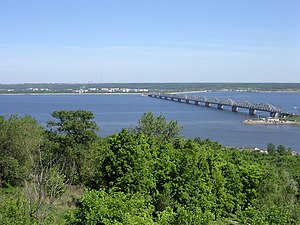
Europas geografi / Floder
Volga nær Ulyanovsk
Europa regnes som et af syv kontinenter, men fysisk er verdensdelen den nordvestlige halvø af den større landmasse kaldt Eurasien. Asien udgør den østlige del af denne sammenhængende landmasse, og alle deler den samme kontinentalsokkel. Uralbjergene i Rusland udgør den østlige grænse mellem Europa og Asien. Den sydøstlige grænse er derimod ikke fastsat. Ofte bliver floderne Ural eller Emba regnet som mulige grænser. Grænsen fortsætter mod det Kaspiske Hav, og så videre over Kaukasus-bjergene og Bosporus, Marmarahavet og Dardanellerne. Mange geografer regner derimod de sydlige grænser til Aserbajdsjan og Armenien mod Iran, og Tyrkiets sydlige grænse mod Syrien, Irak og Iran som grænsen mellem Asien og Europa på grund af politiske og kulturelle årsager. Middelhavet skiller Europa fra Afrika. I vest grænser Europa mod Atlanterhavet. Island, som ligger nærmere Grønland end det europæiske fastland, regnes som en del af Europa.